Nevin Galmarini

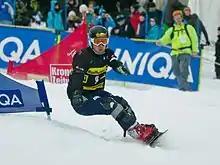
Galmarini in 2012

Nevin Galmarini (born 4 December 1986) is a Swiss snowboarder and Olympic Champion. In February 2018, Nevin Galmarini won a gold medal at the Winter Olympics in Pyeongchang, South Korea in the Parallel giant slalom. In 2009, he won the Swiss nationalships and became the Swiss champion in parallel giant slalom. He competed in the parallel giant slalom for Switzerland during the 2010 Winter Olympic games in Vancouver, British Columbia, Canada and in the 2014 Winter Olympic games in Sochi, Russia where he won the silver medal. He currently resides in Ardez, Switzerland.